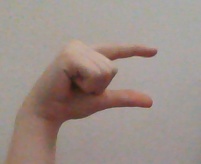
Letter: dal